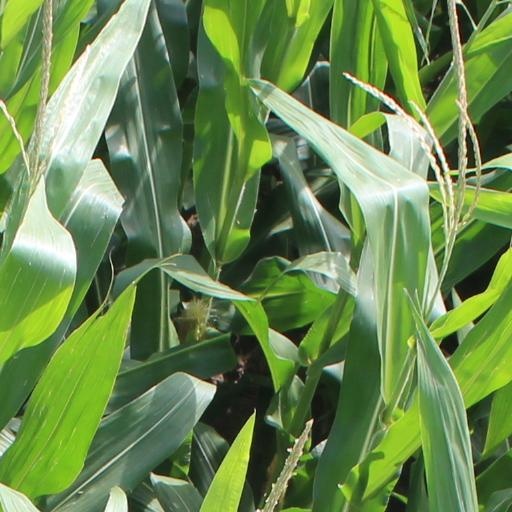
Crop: maize; corn